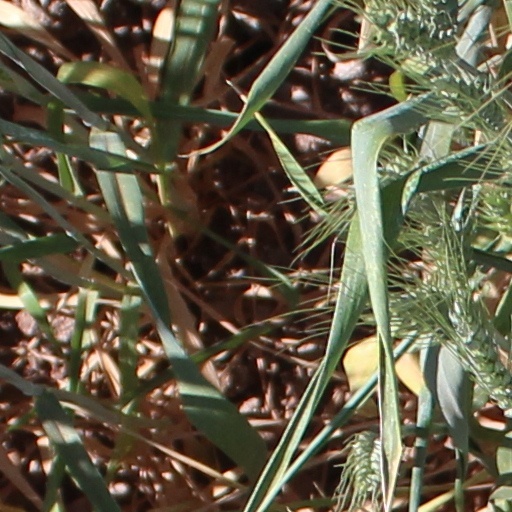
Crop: wheat